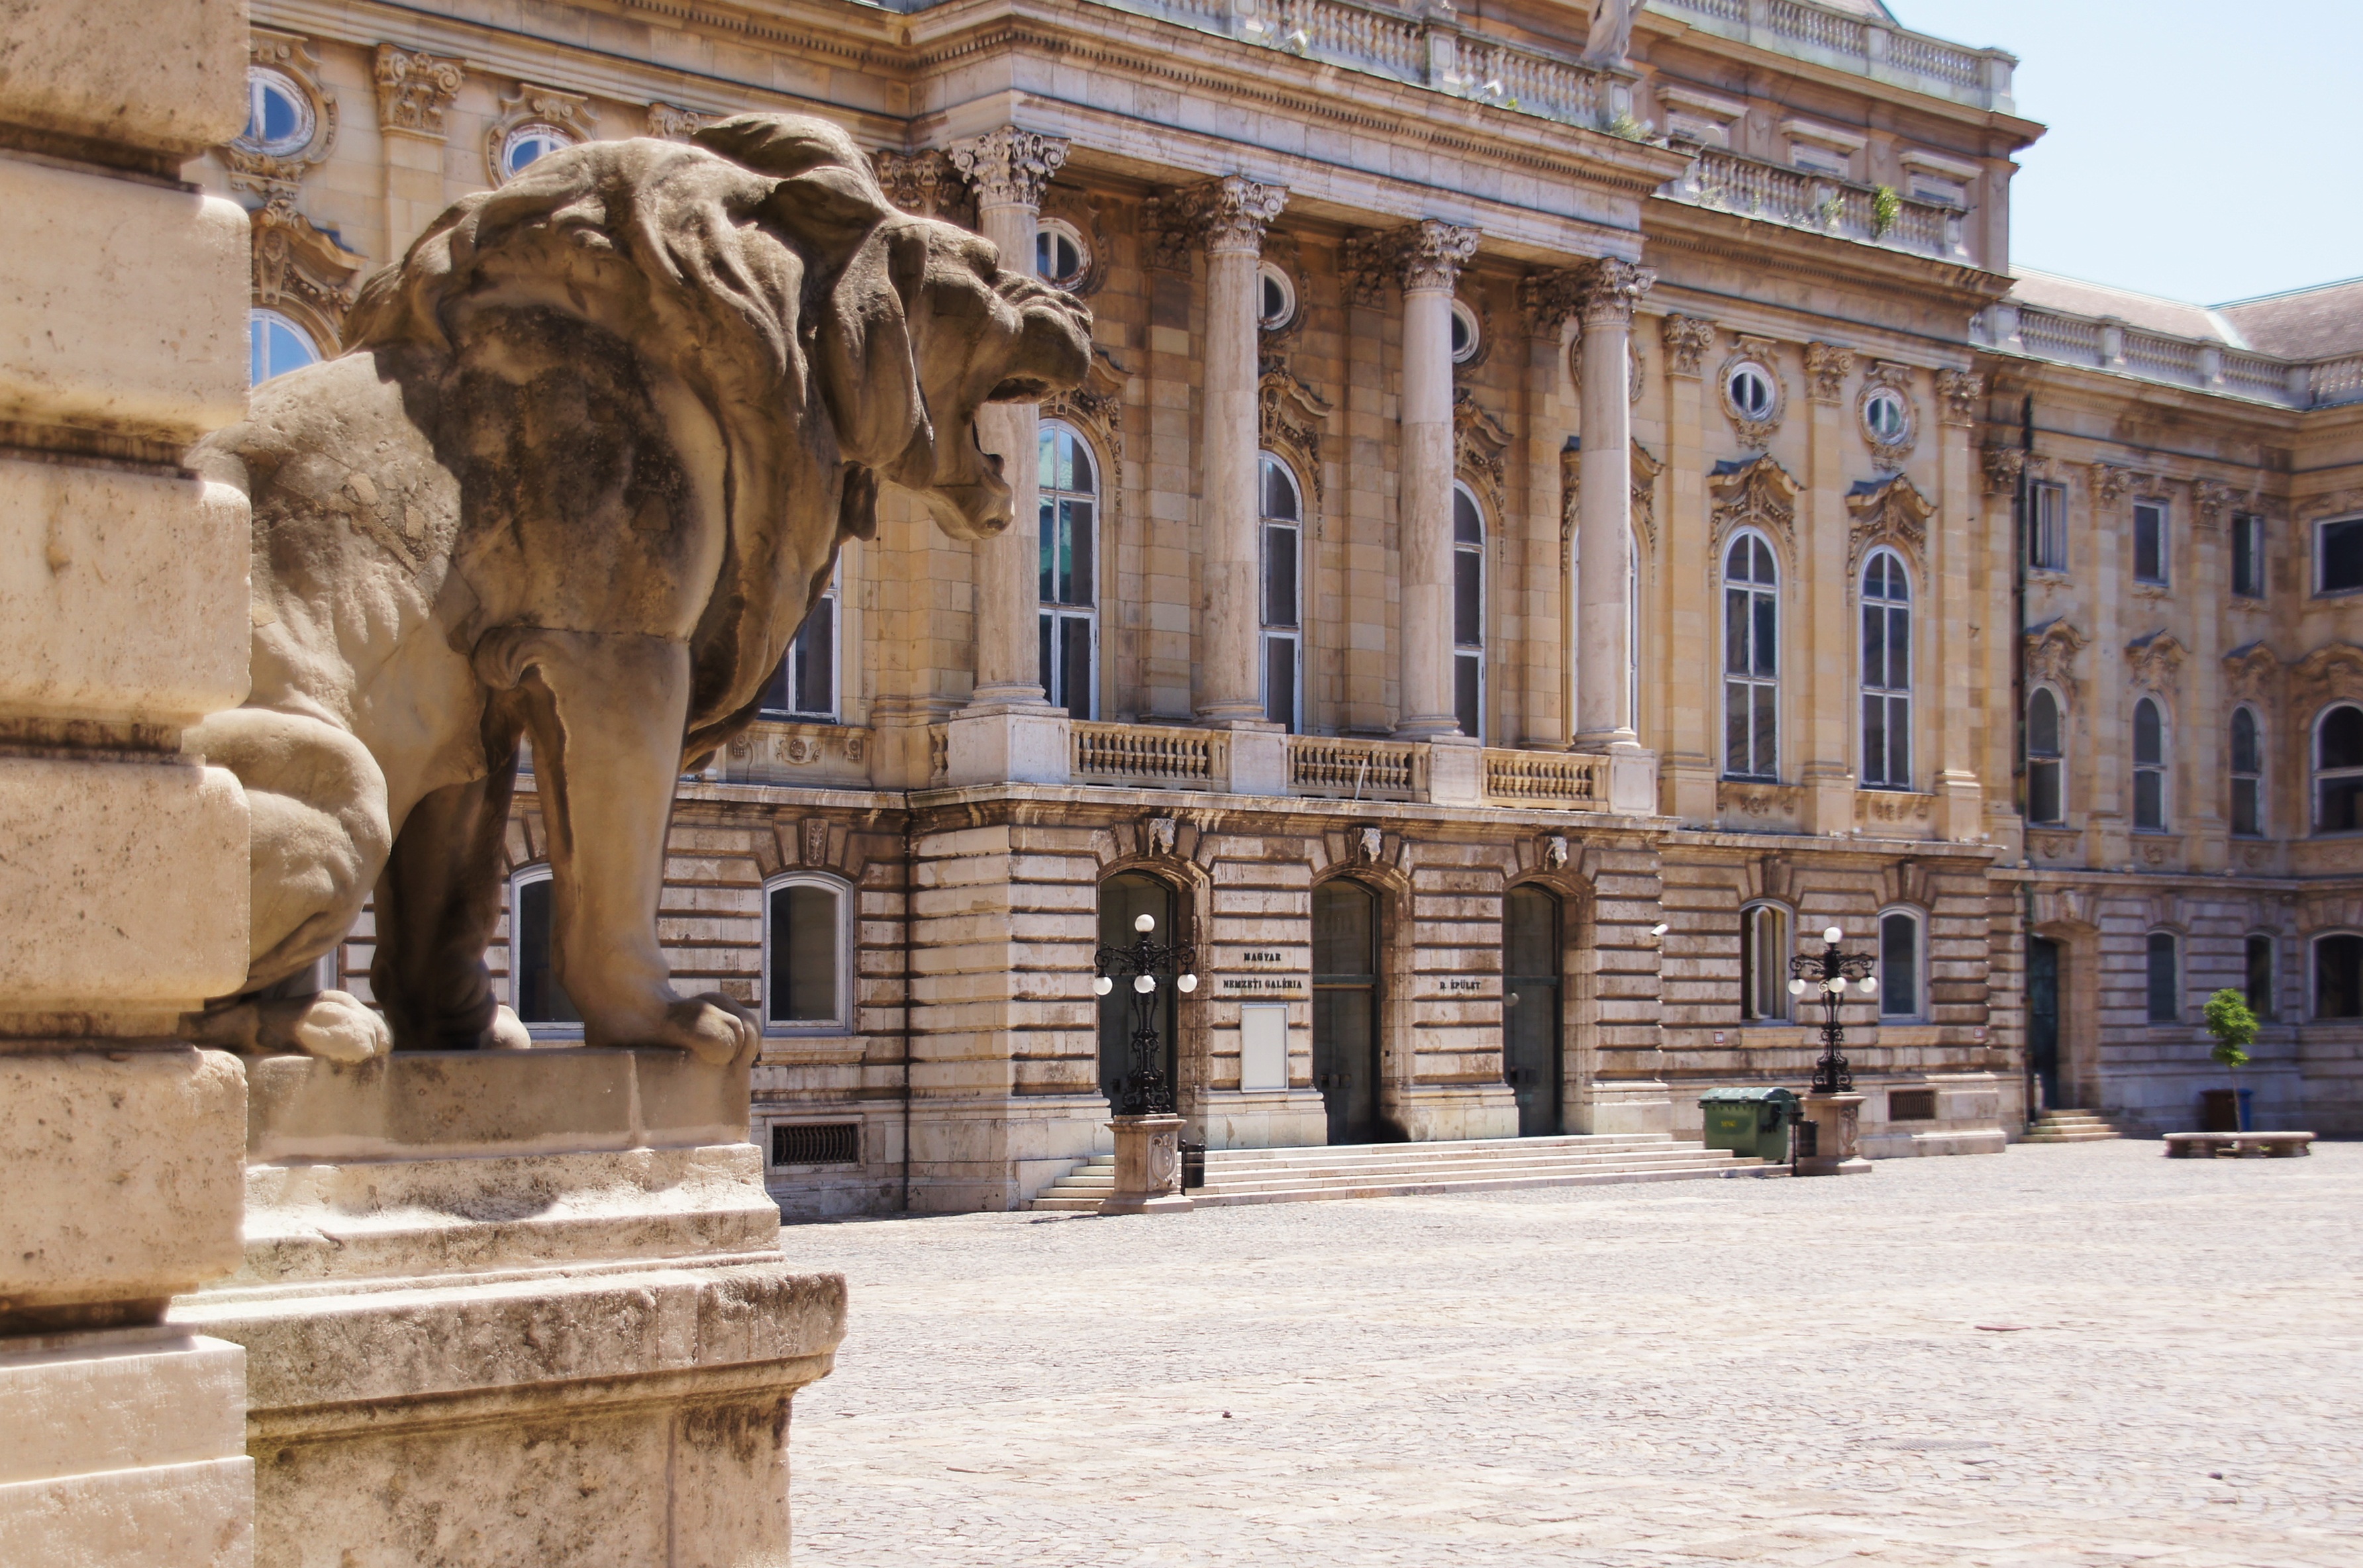
architecture, structure, wood, palace, monument, statue, column, landmark, facade, lion, sculpture, courtyard, temple, budapest, hungary, history, tourist attraction, input, hungarian national gallery, ancient history